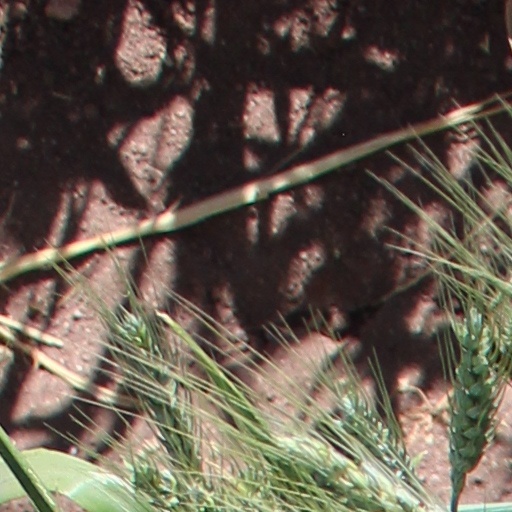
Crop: wheat